Dayak people

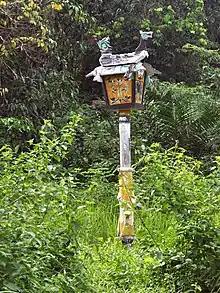
A "sandung", housing the remains of a Pesaguan Dayak after Tiwah ceremony which is a part of Kaharingan religion rituals.

It is commonly assumed that the name originates from the Bruneian and Melanau word for "interior people", without any reference to an exact ethnic group. Particularly, it derives from a related Kenyah word for "upstream" (compare with ethnonym Lun "Dayeh"). The term was adopted by Dutch and German authors as an umbrella term for any non-Muslim natives of Borneo. Thus, historically, the difference between Dayak and non-Dayak natives could be understood as a religious distinction. English writers disapproved of the classification made by the Dutch and Germans, with James Brooke preferring to use the term Dayak for only two distinct groups, the Land (Bidayuh) and Sea Dayaks (Iban).